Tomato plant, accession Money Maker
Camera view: vertical (180 deg); turntable rotation: 240 degrees
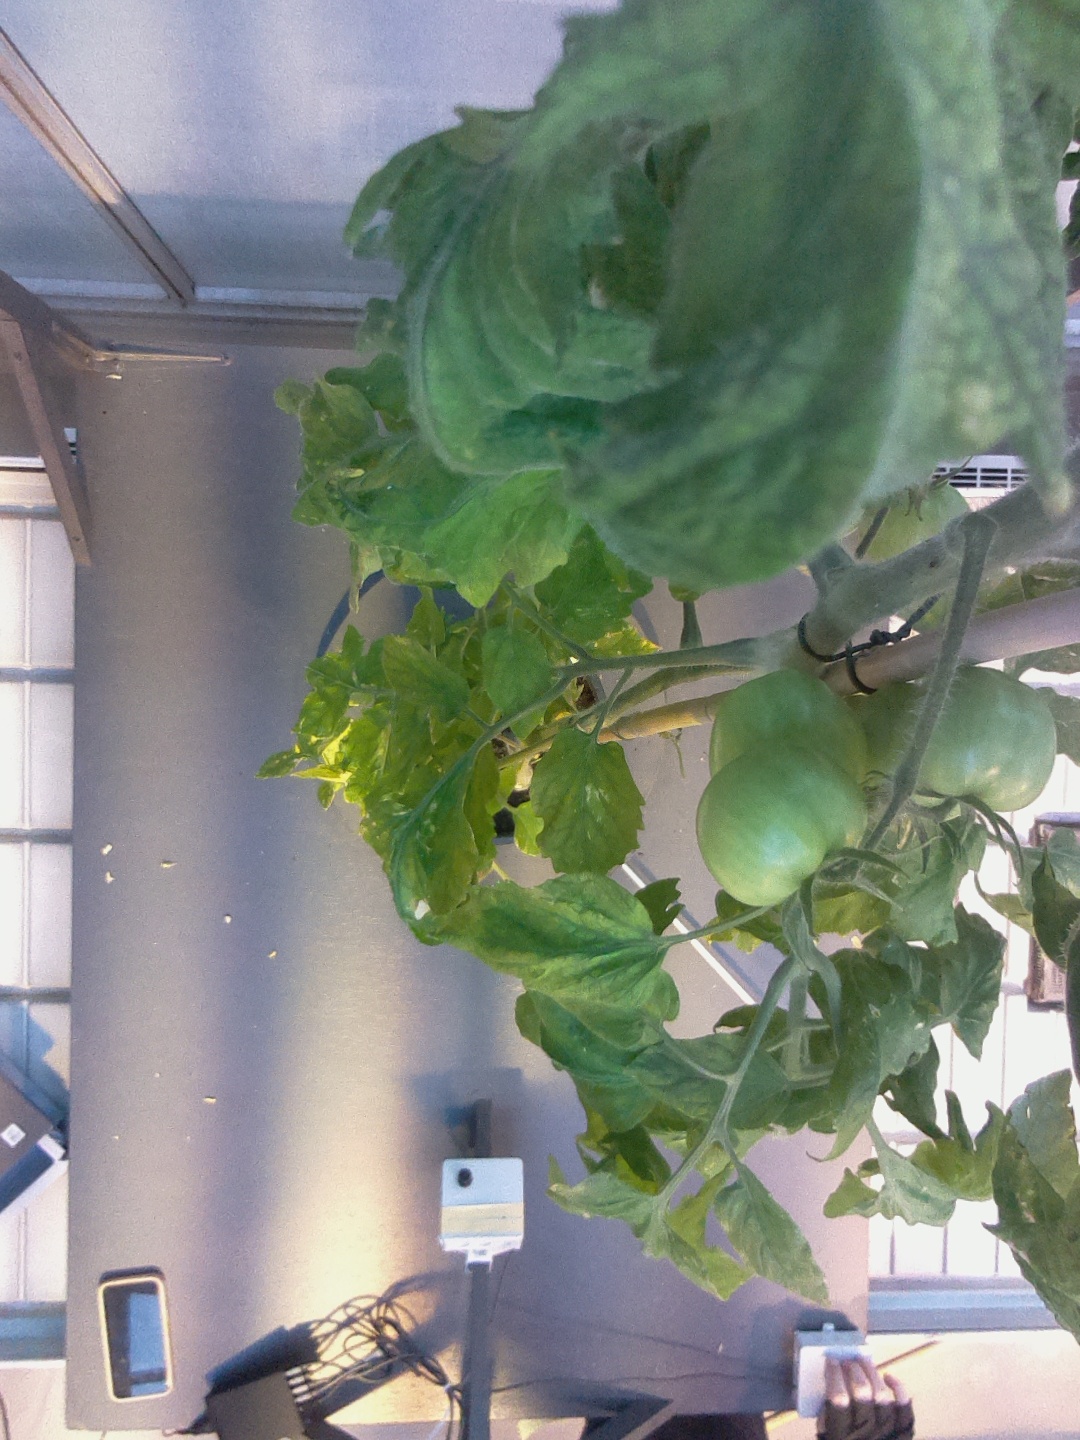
BBCH growth stage 79: 90% -100% of final fruit size